Robert N. Buck

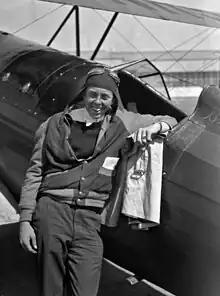
Buck after his record-breaking flight

Robert Nietzel Buck (January 29, 1914 – April 14, 2007) broke the junior transcontinental air speed record in 1930 and for a time was the youngest licensed pilot in the United States.